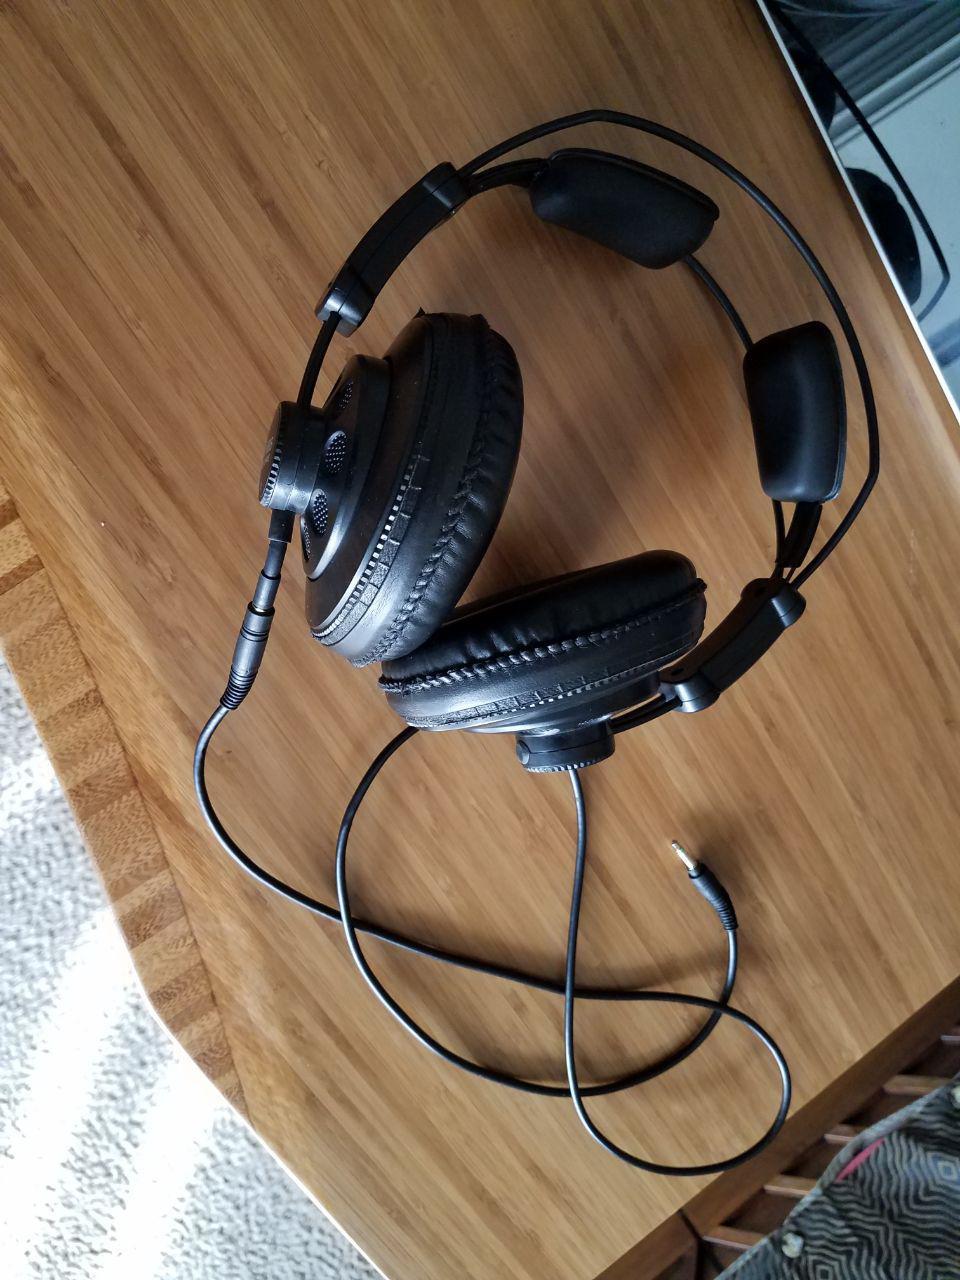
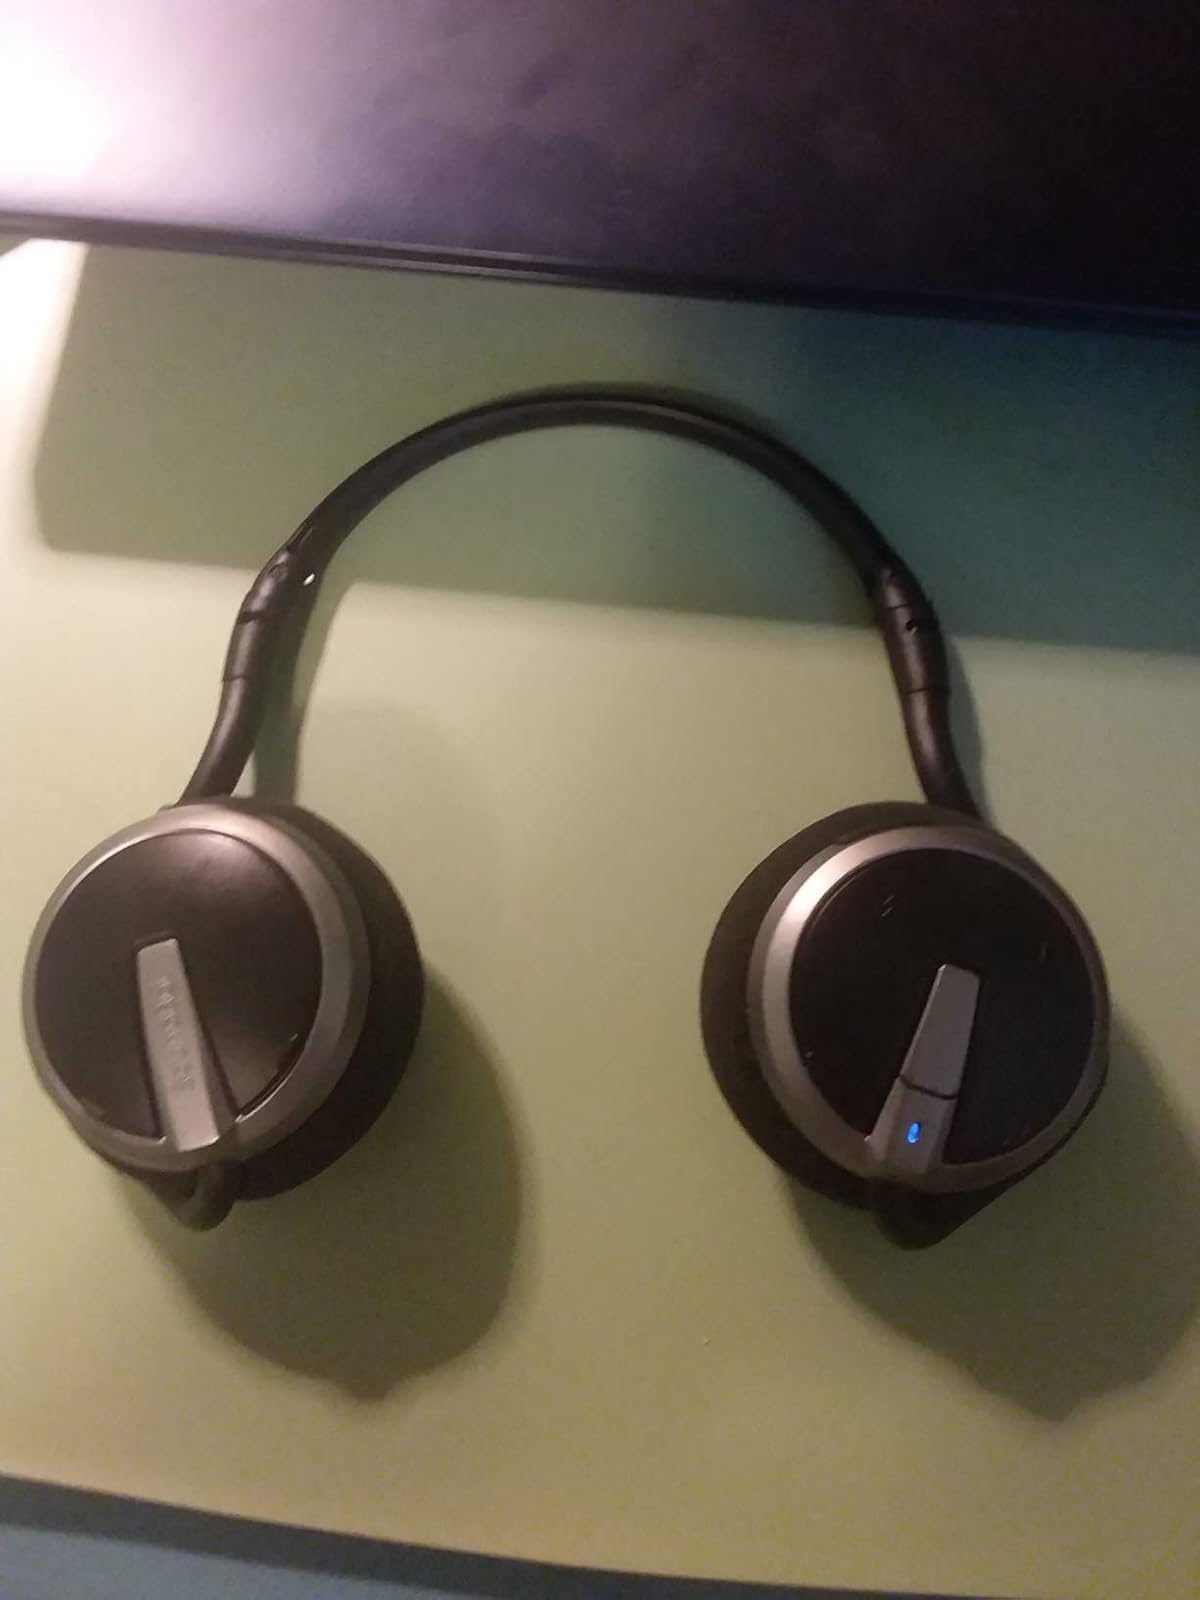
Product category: headphones
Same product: no